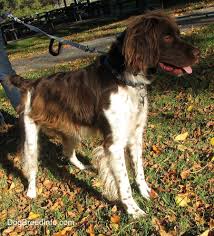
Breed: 232-n000076-Brittany_spaniel